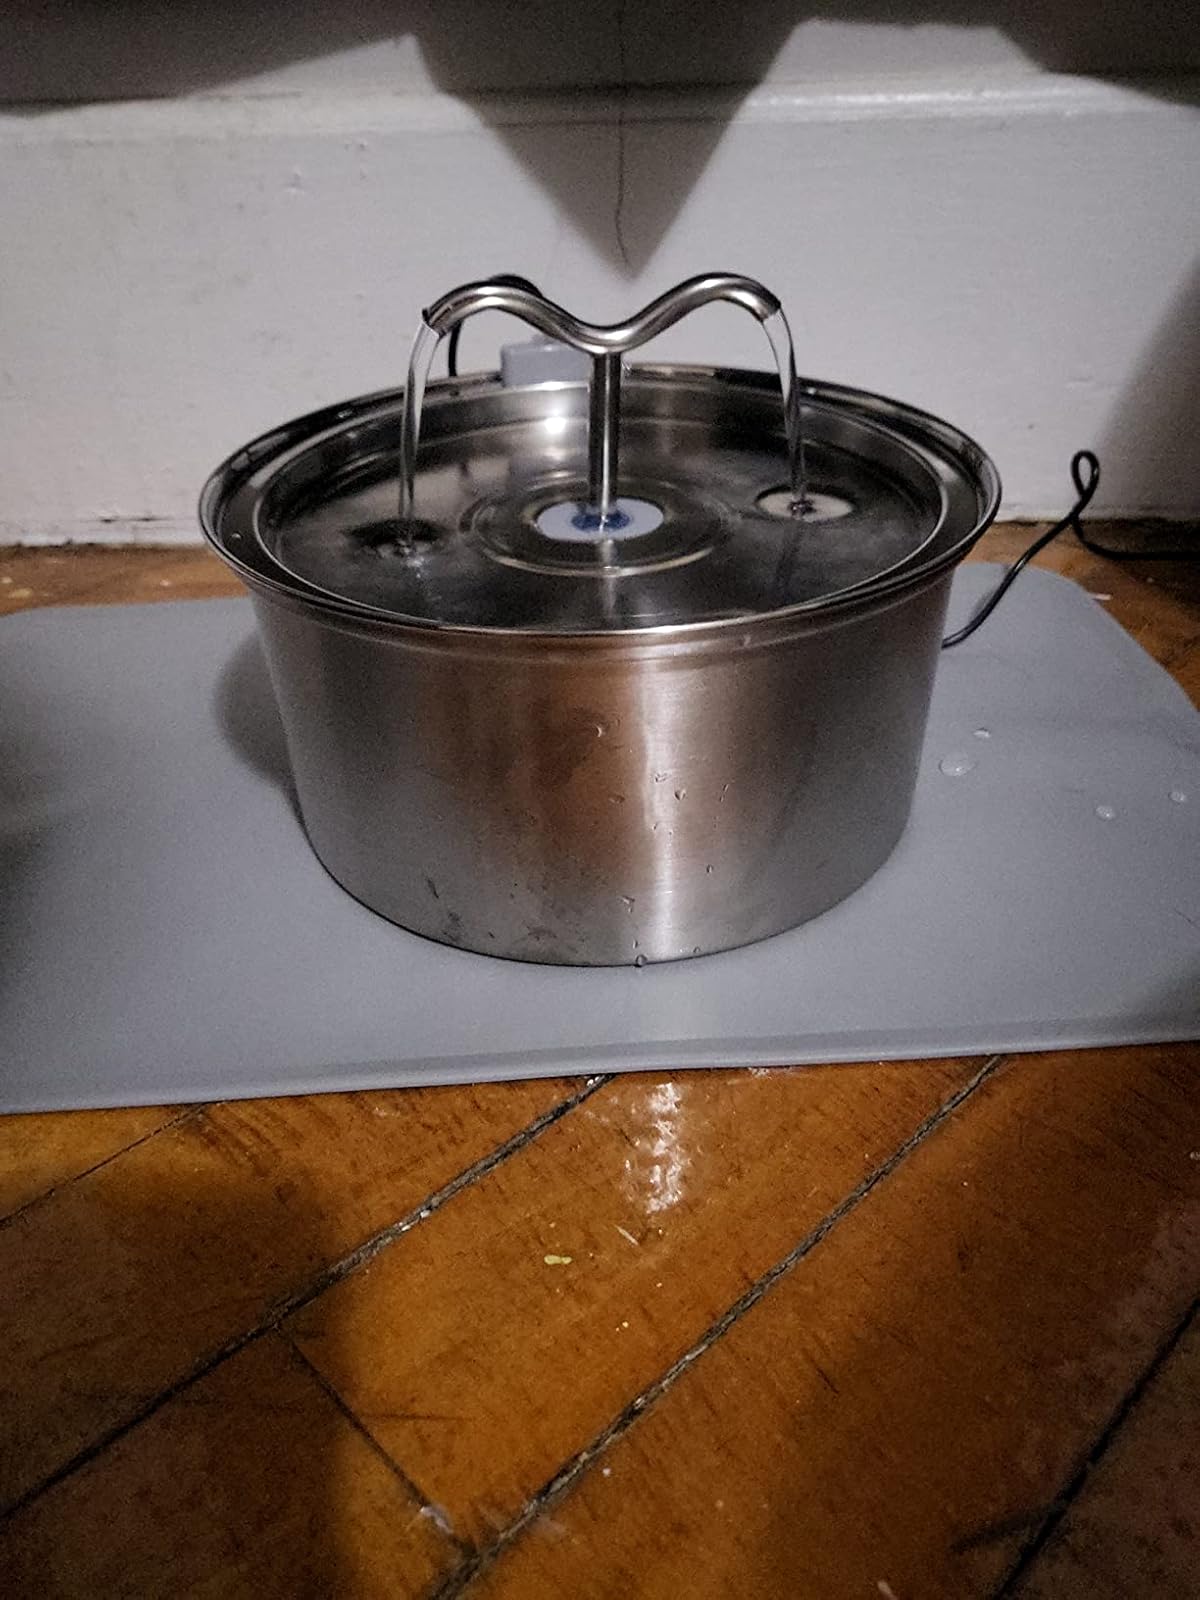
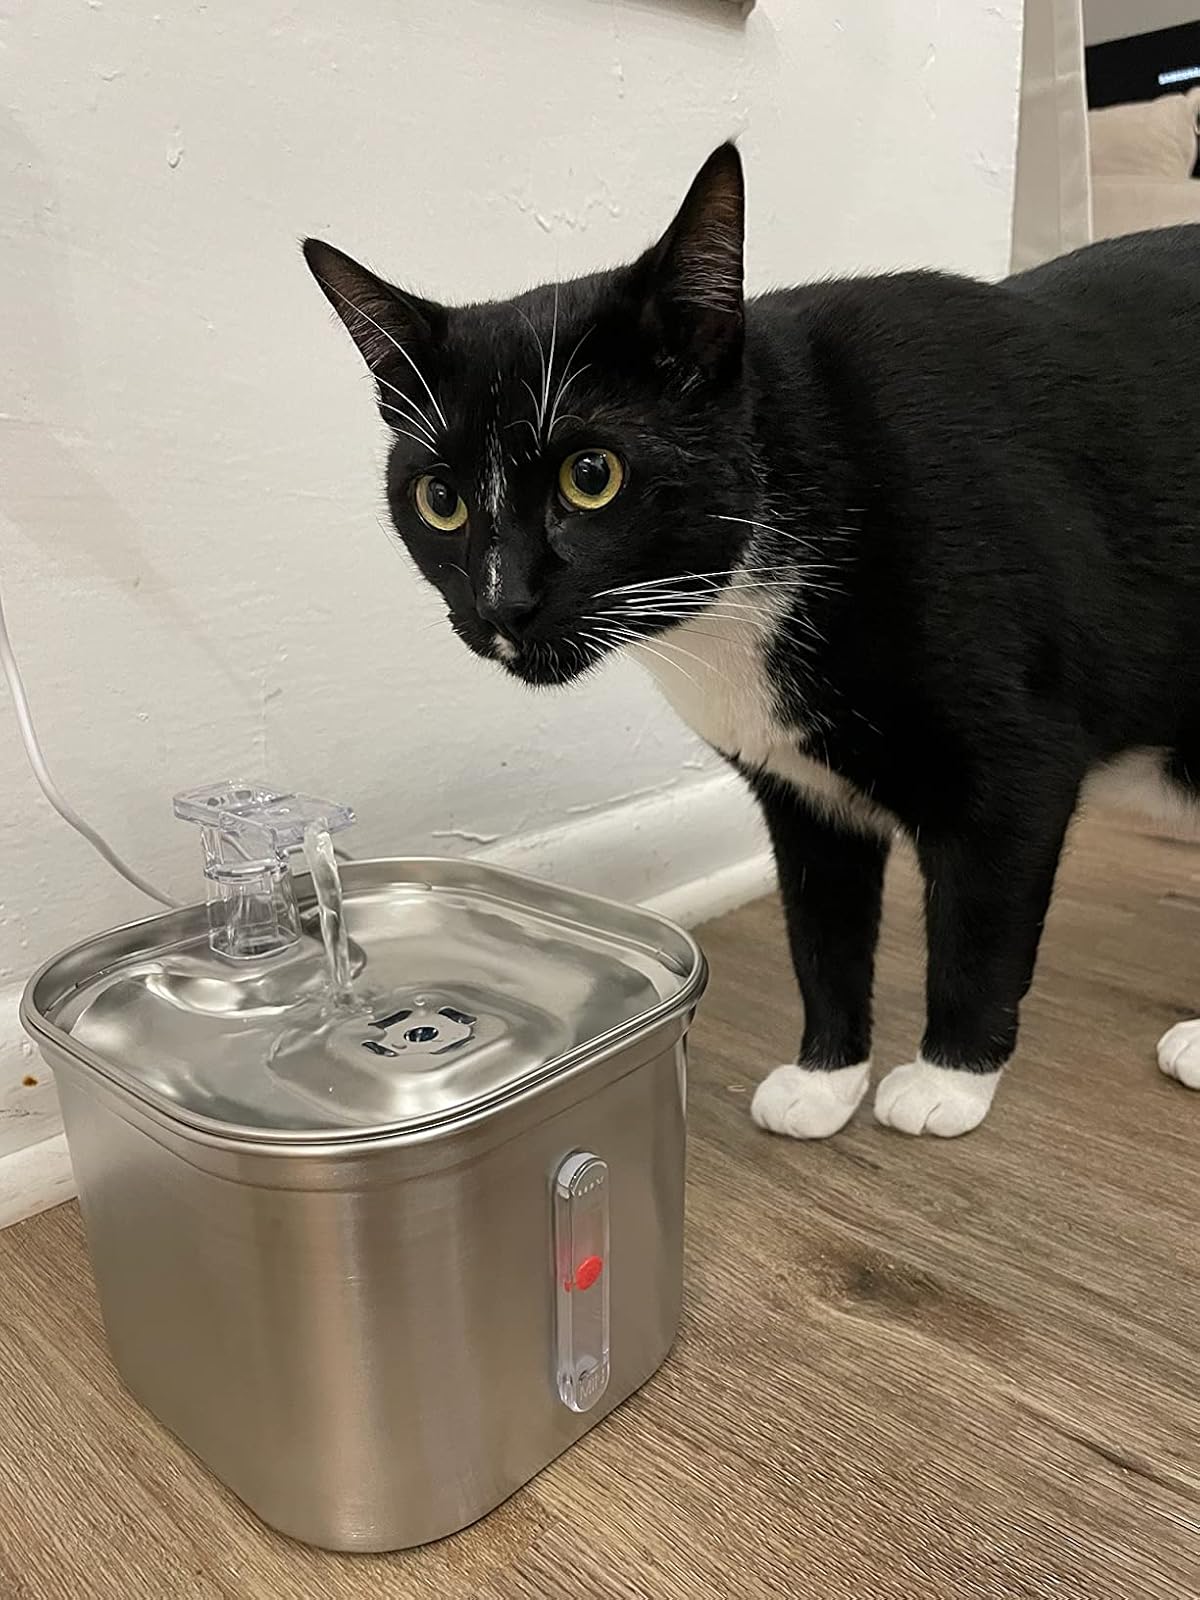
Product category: items_bowl
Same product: no